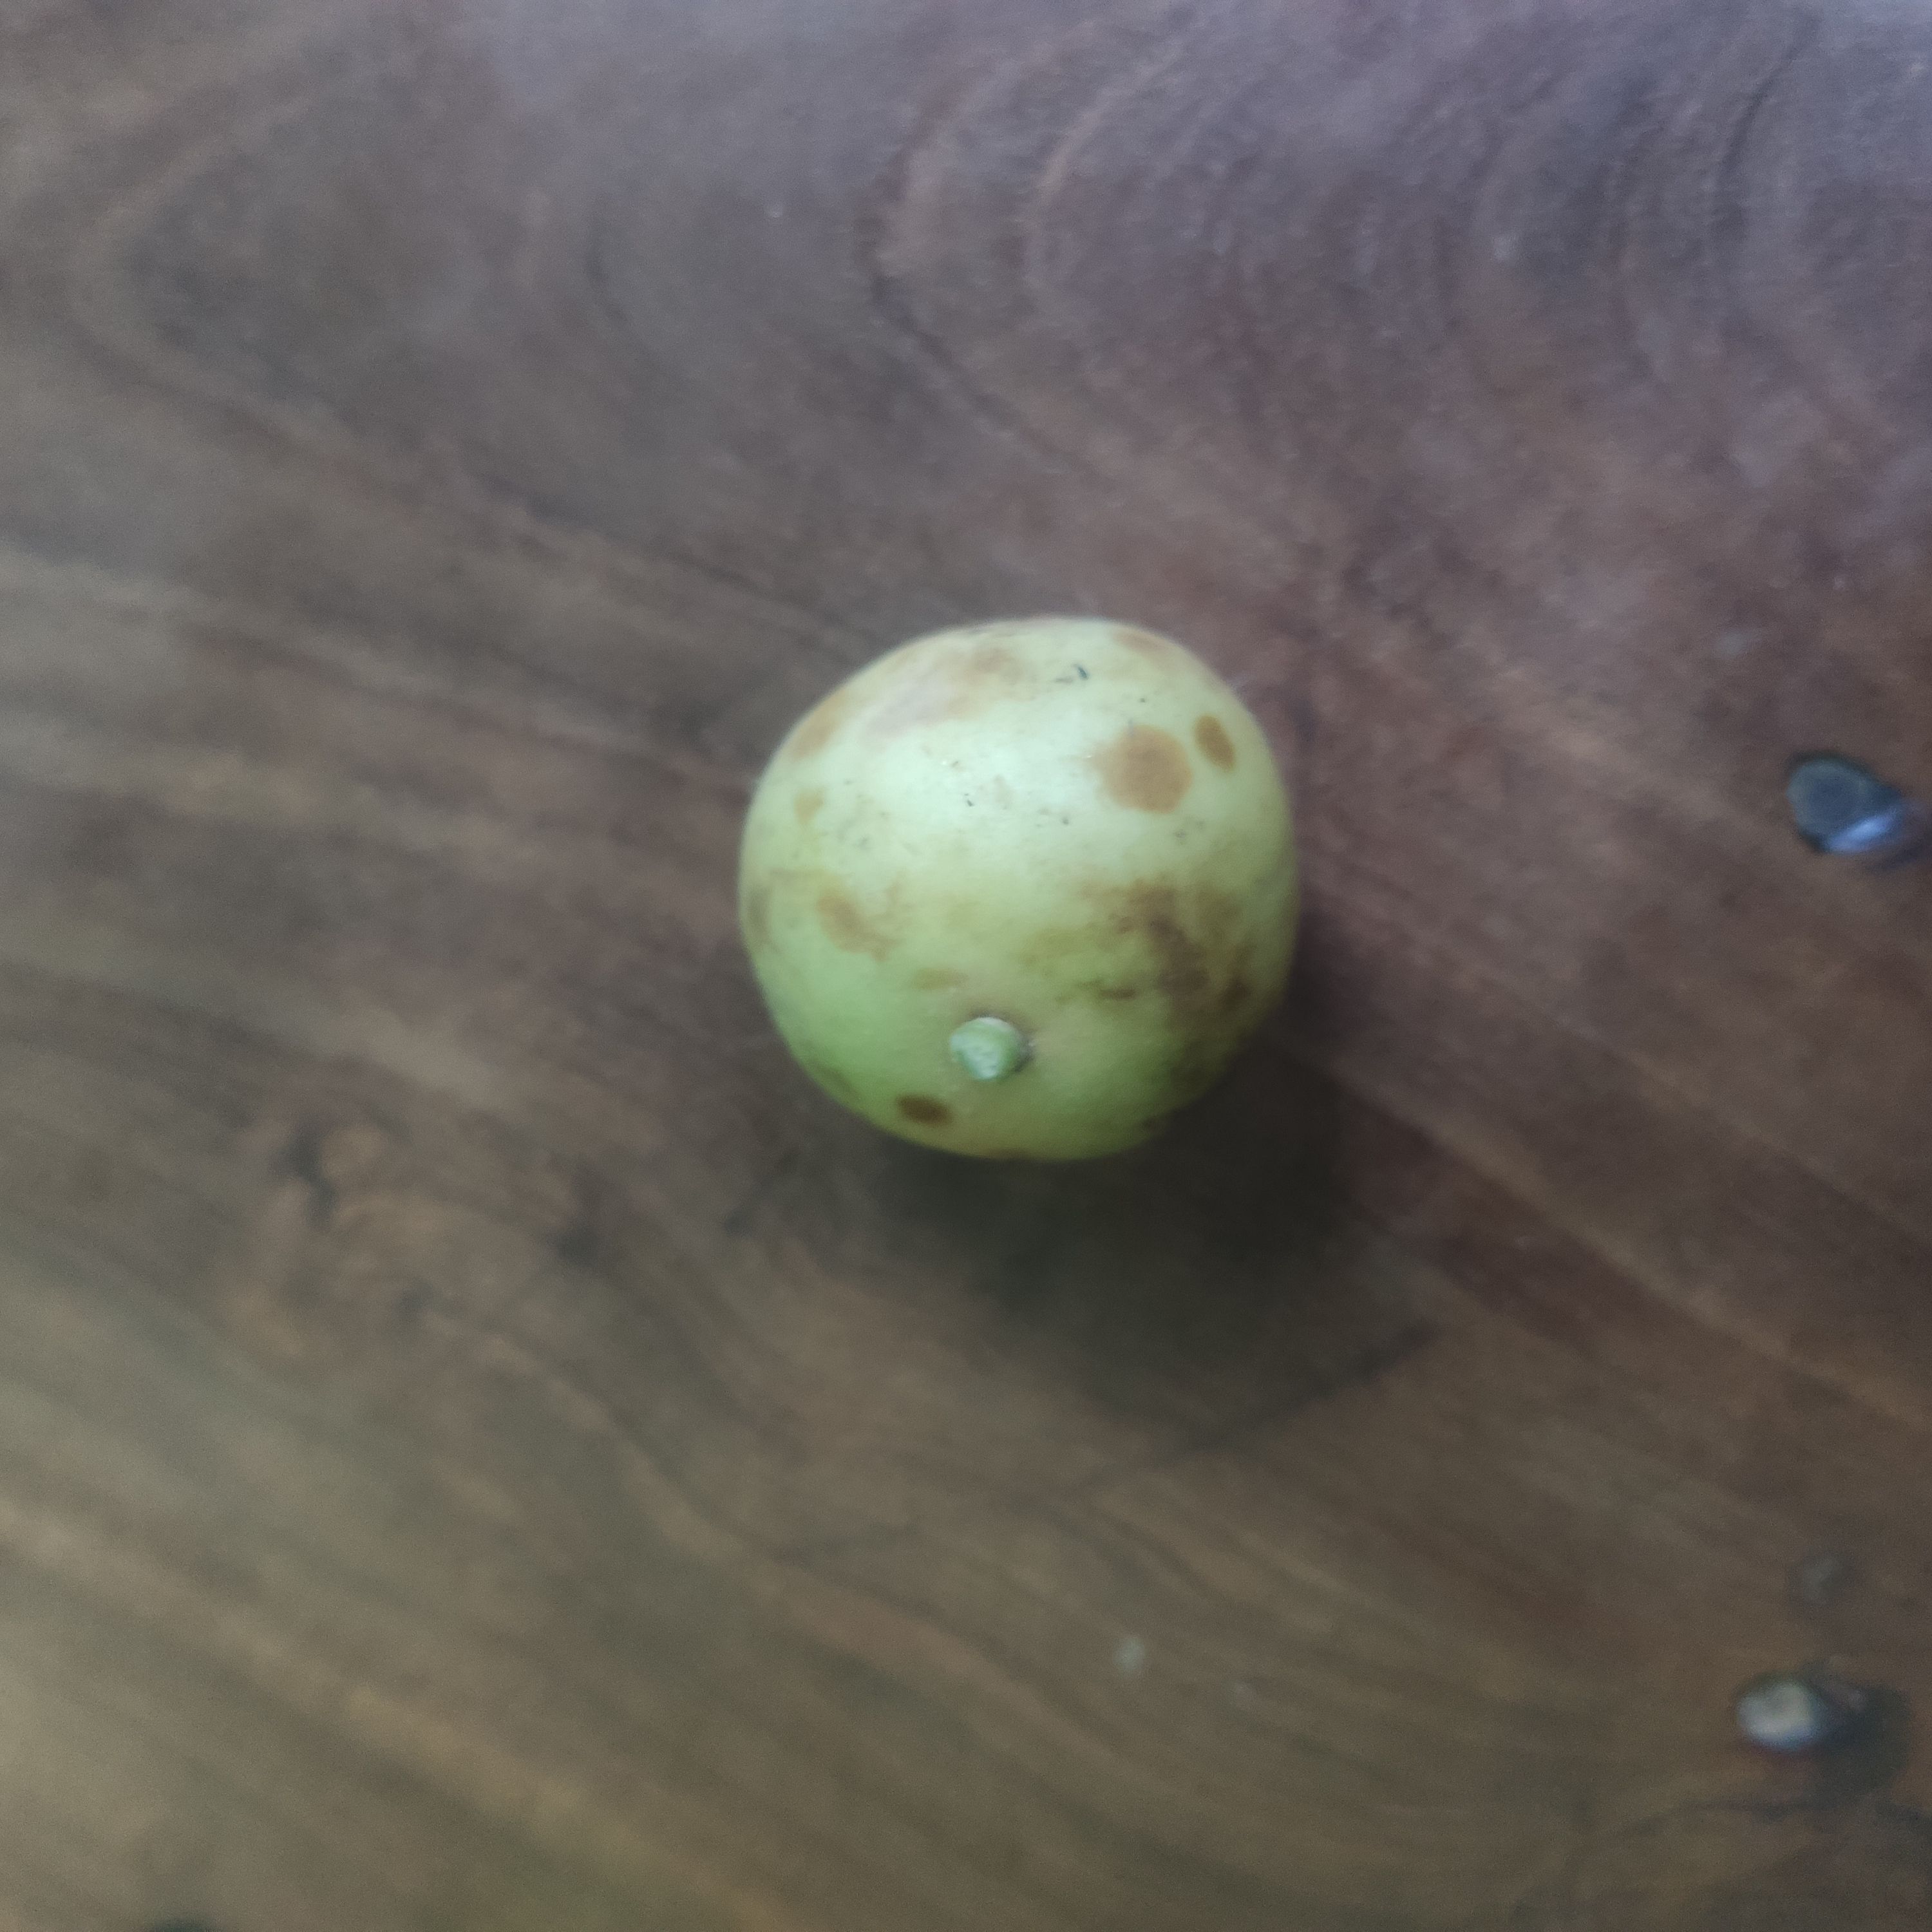
Fruit: burmese-grape
Grade: 1st-grade